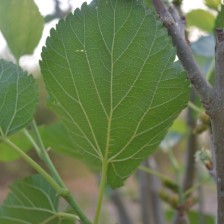
Variety: ChiangMaiBuriram60